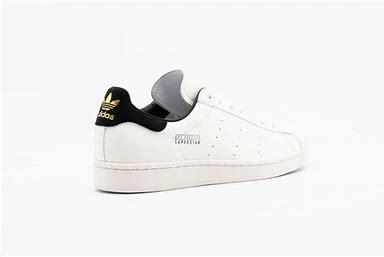
Brand: Adidas
Model: Superstar Pure